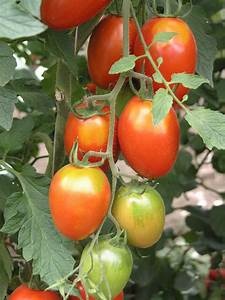
Label: tomato